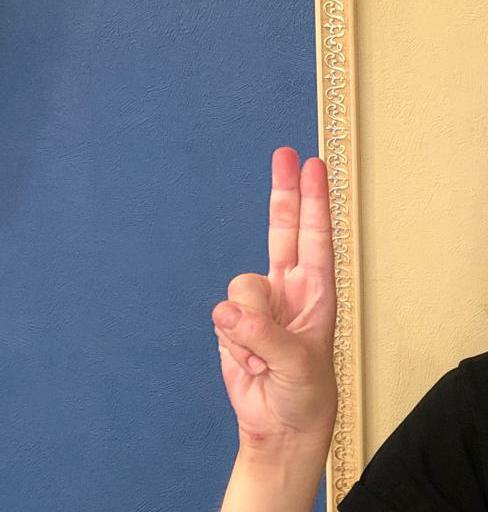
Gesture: two_up